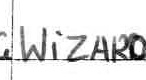
Label: Wizards